Avian metaavulavirus 2

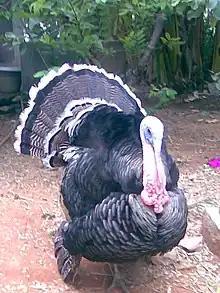
Domesticated poultry, including turkeys and chickens are the common host of "Avian metaavulavirus 2". Upon infection, turkeys usually present mild respiratory symptoms and reduced egg production

"Avian metaavulavirus 2" is a negative sense RNA virus with a monopartite genome. It belongs to of the Baltimore Classification System of viruses.